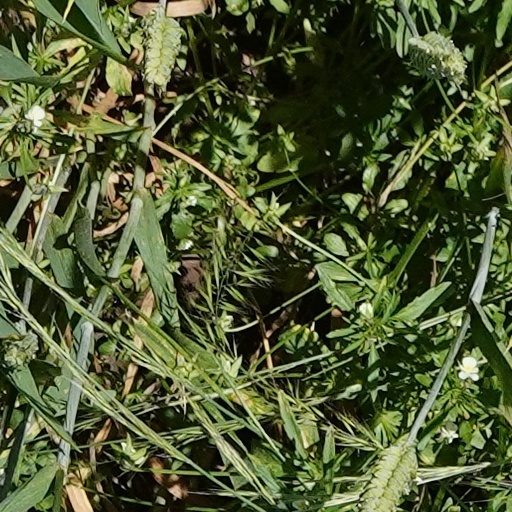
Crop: wheat